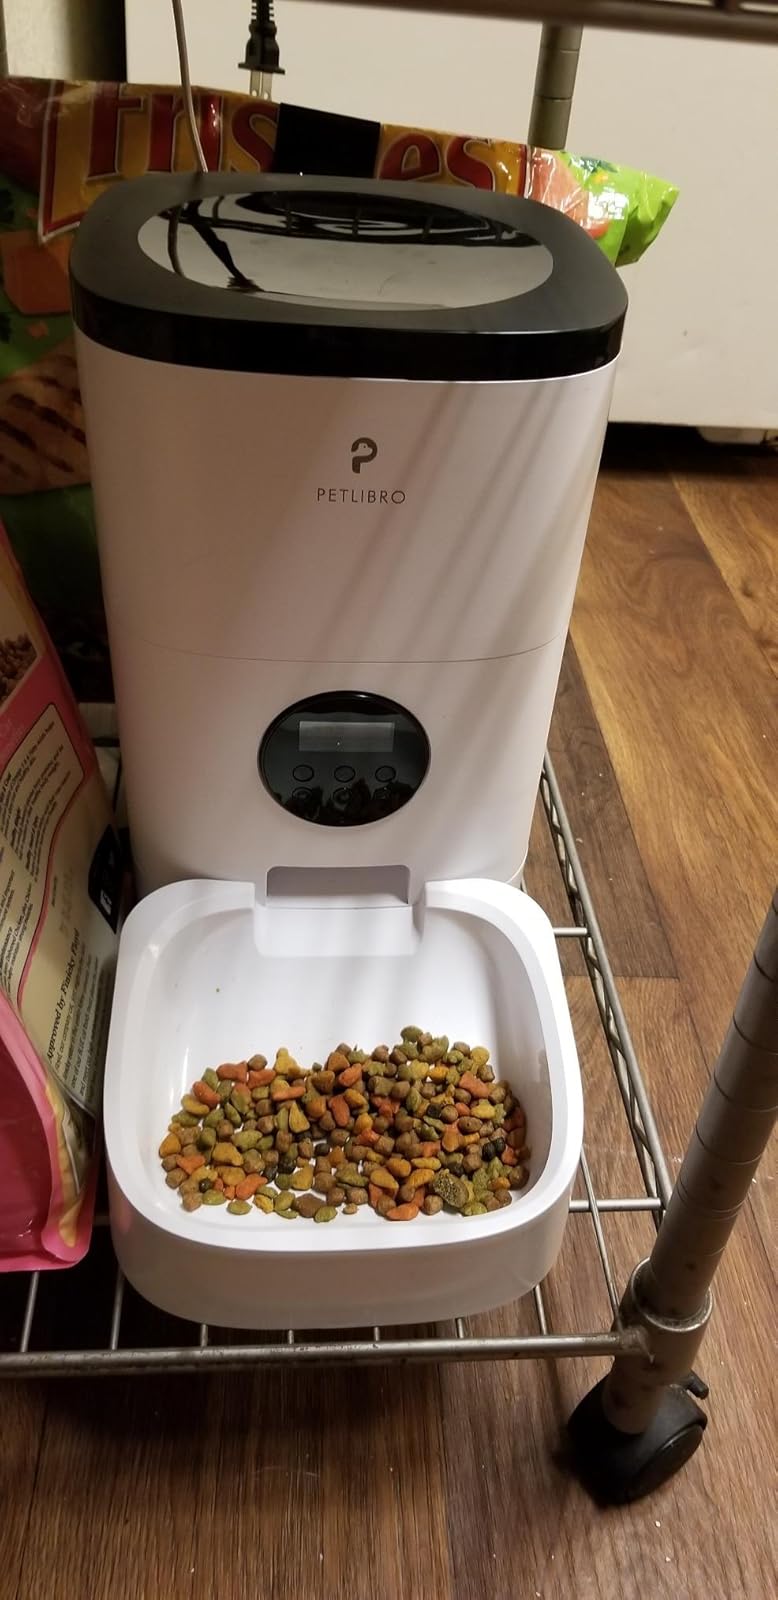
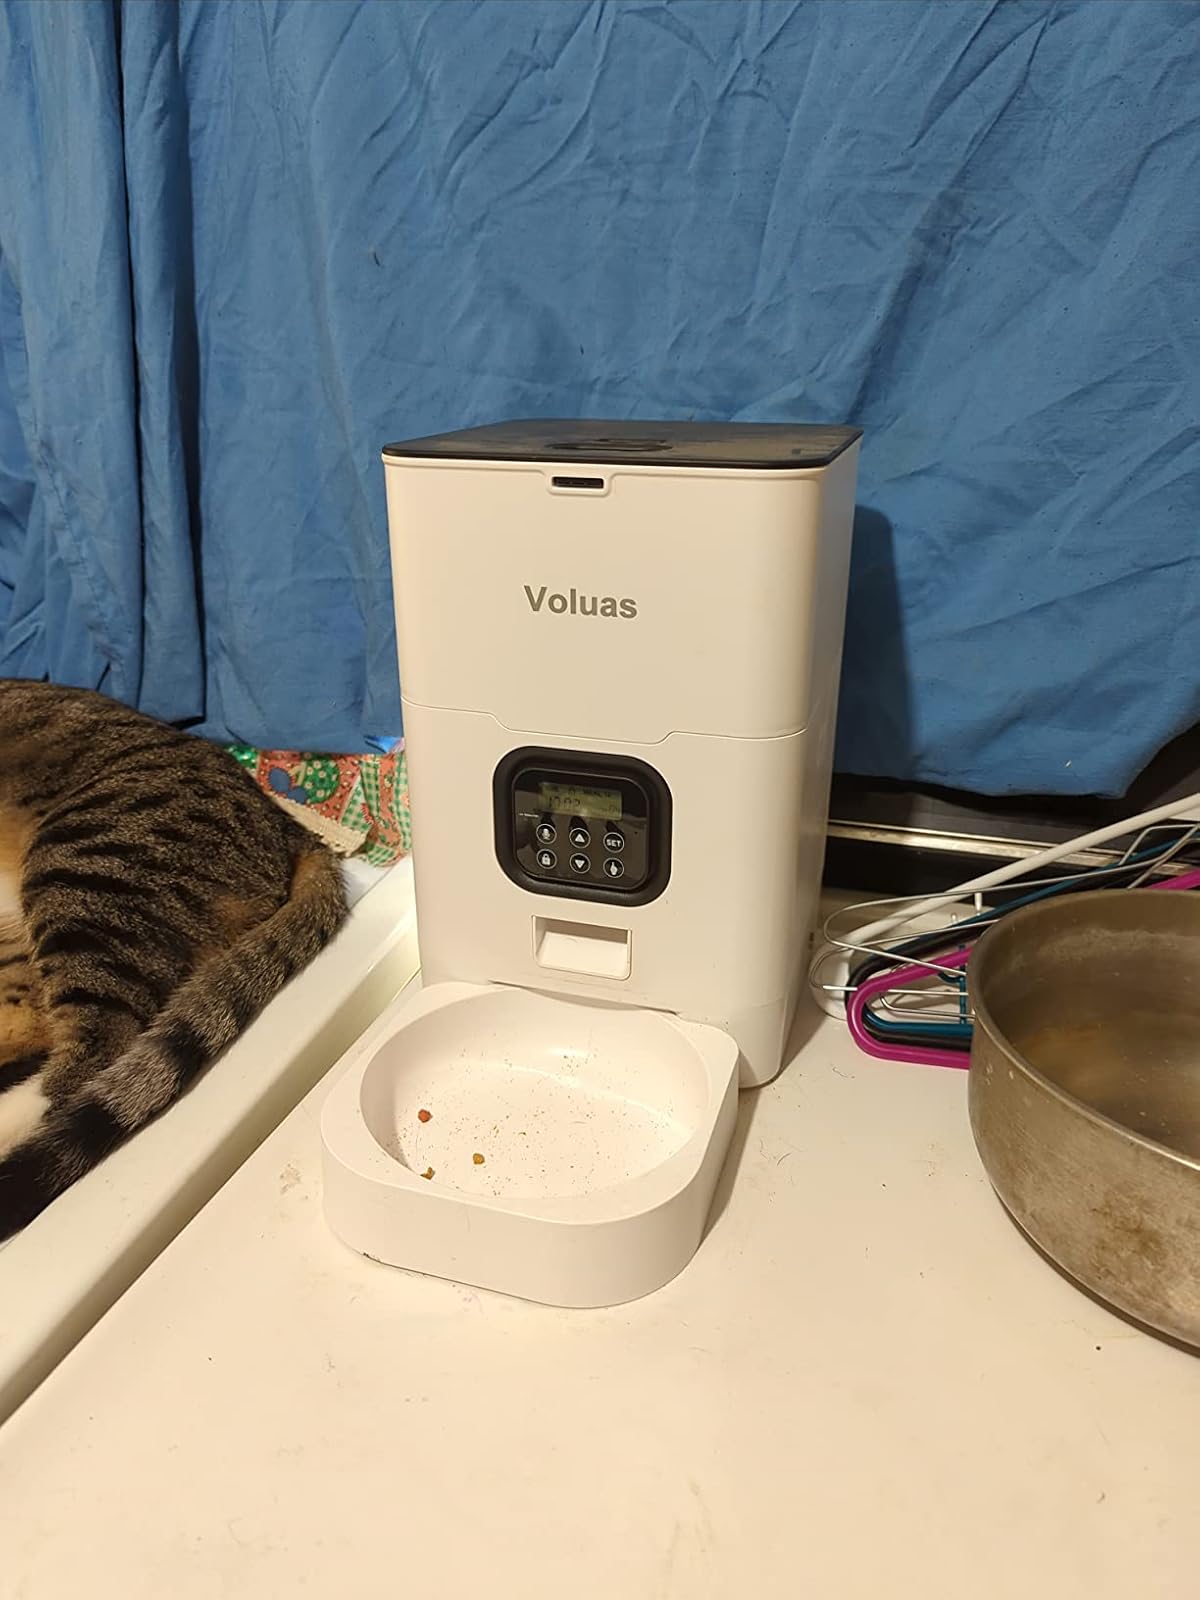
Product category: items_feeder
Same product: no